Silesian Piasts

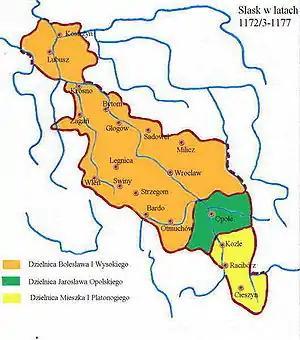
Fragmentation of Silesia 1172/73

In 1163, Bolesław the Curly was pressed by Frederick Barbarossa to return the hereditary Silesian province to Władysław's sons Bolesław the Tall, Konrad Spindleshanks and Mieszko Tanglefoot, though he retained the Seniorate Province and the Polish throne at Kraków. The Duchy of Silesia remained within the Polish seniorate constitution, but Władysław's sons were obliged to pay a yearly tribute to the Holy Roman Emperor. High Duke Bolesław the Curly also retained control of the most important Silesian cities such as Wrocław, Opole, Głogów, Racibórz and Legnica until 1166 when the Silesian dukes took control of these parts. Władysław's sons probably ruled Silesia together until 1172, when they divided their territory: Bolesław the Tall, eldest brother, received the large area from Legnica up the Oder River to Wrocław and created the Duchy of Opole for his eldest son Jarosław. Mieszko Tanglefoot the smaller Duchy of Racibórz around Racibórz and Cieszyn. Their minor brother Konrad Spindleshanks received Żagań, Głogów and Krosno from the hands of Bolesław the Tall. As Konrad prepared himself for a clerical career at the Fulda monastery, his brother Bolesław administered his possessions until Konrad's early death, when he incorporated Konrad's part into his own duchy.